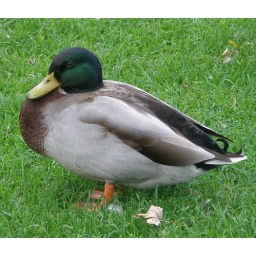
This duck was one of many of the village green at Dunsop Bridge in the Trough of Bowland.